Tereza Korvasová

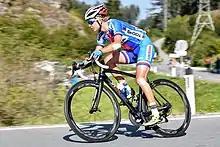
Korvasová at the 2018 UCI Road World Championships

Tereza Korvasová (born 29 June 1996) is a Czech racing cyclist, who currently rides for UCI Women's Continental Team .